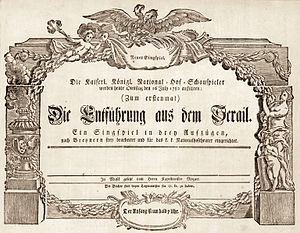
Bortførelsen fra Seraillet
Programmet for uropførelsen af Bortførelsen fra Seraillet ((Die Entführung aus dem Serail) i 1782.
Bortførelsen fra Seraillet, KV 384, er en